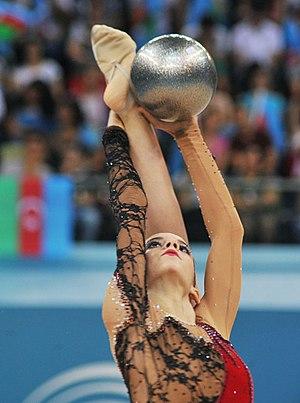
Les 30ᵉˢ championnats d'Europe de gymnastique rythmique ont eu lieu à Bakou, en Azerbaïdjan, du 13 au 15 juin 2014.